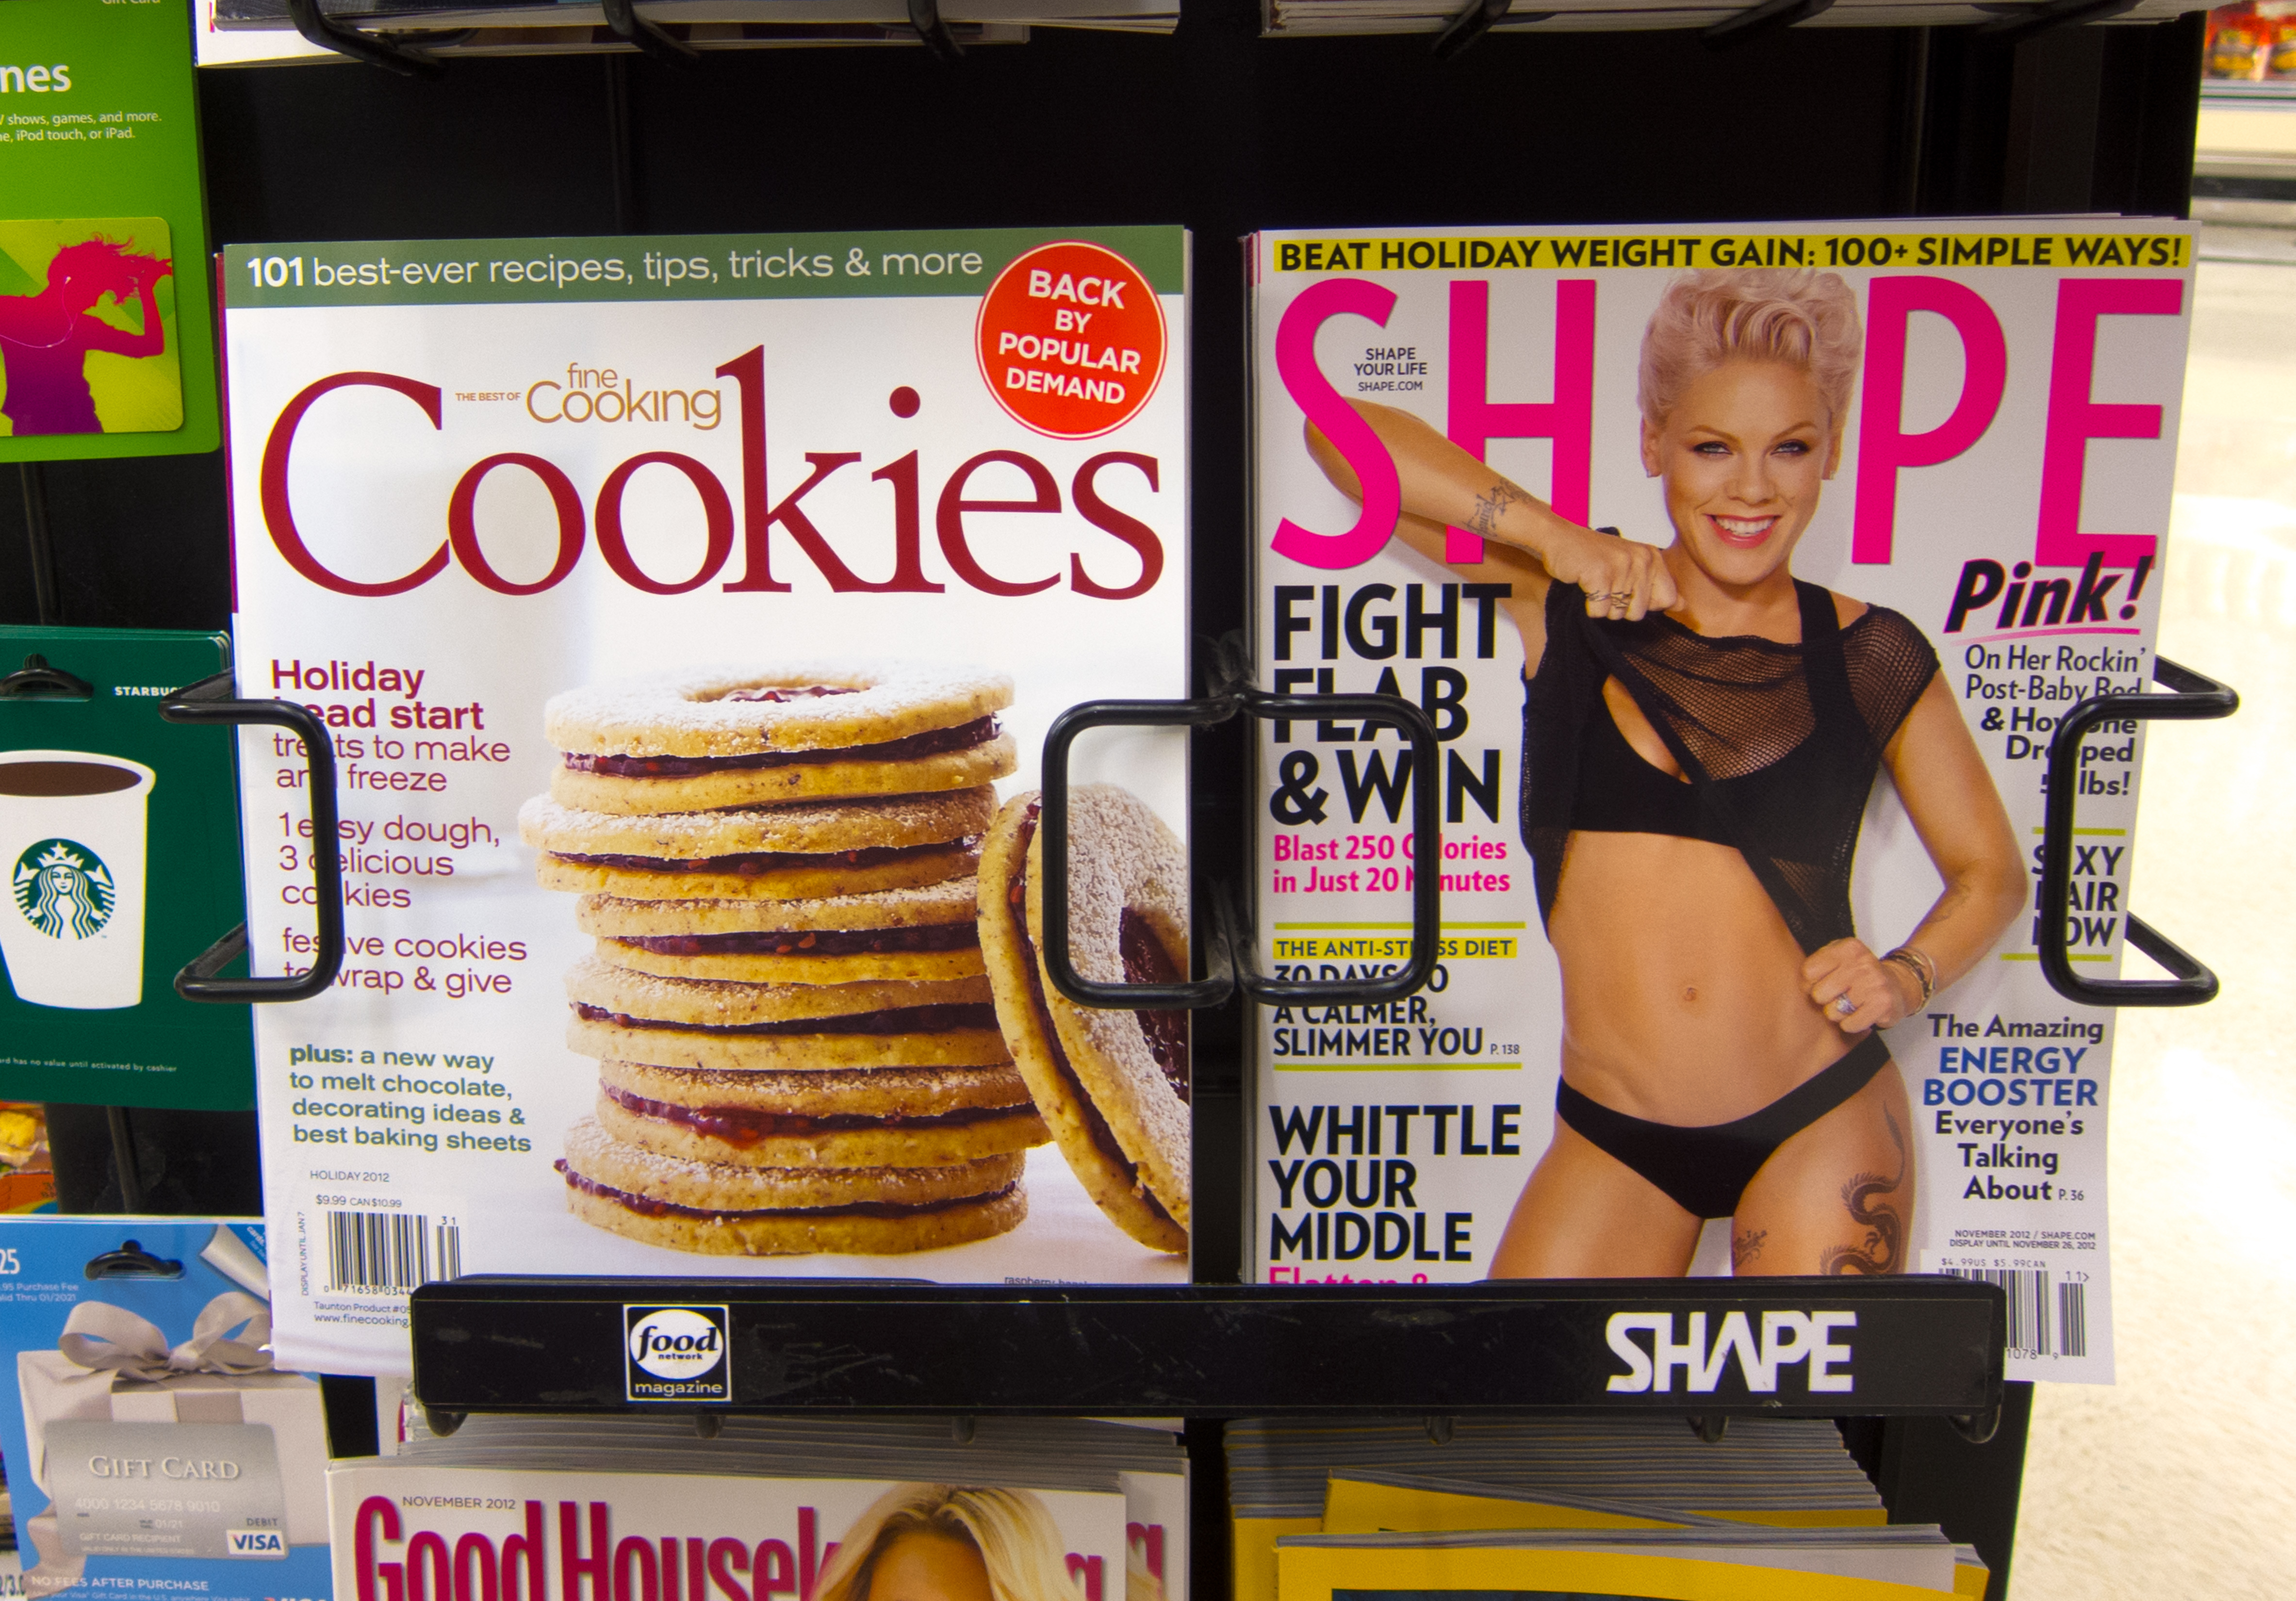
advertising, banner, fast food, brand, sense